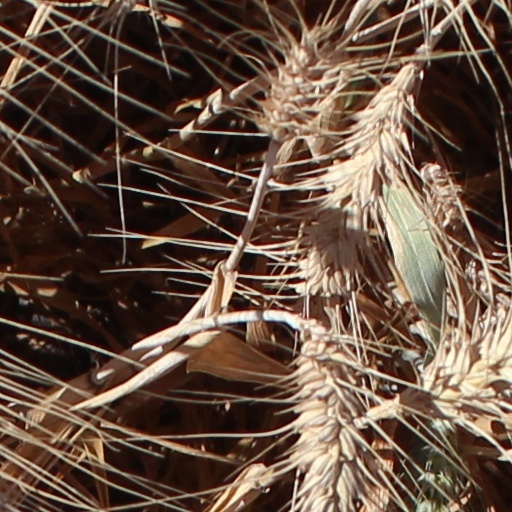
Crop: wheat